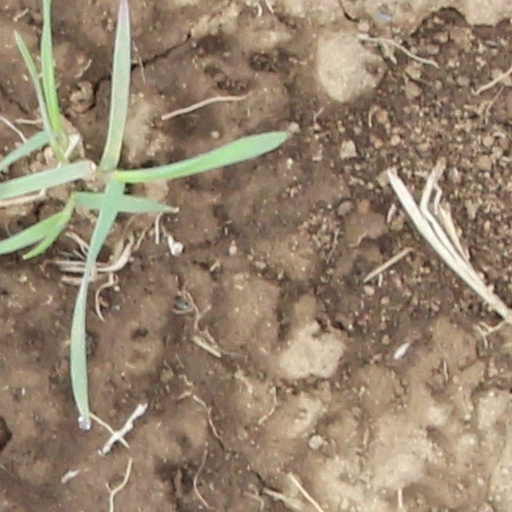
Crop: wheat